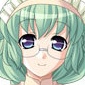
Portrait style: Anime Portrait